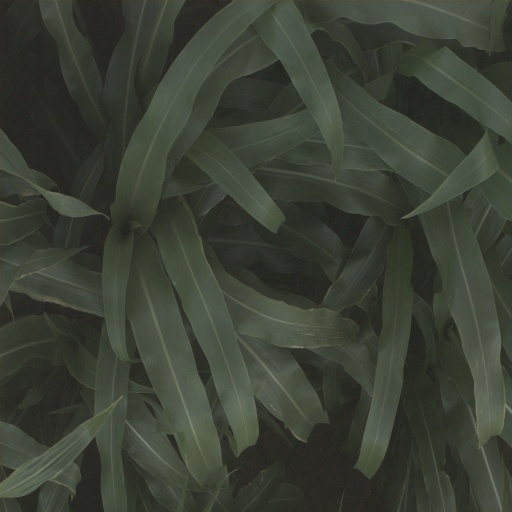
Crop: sorghum